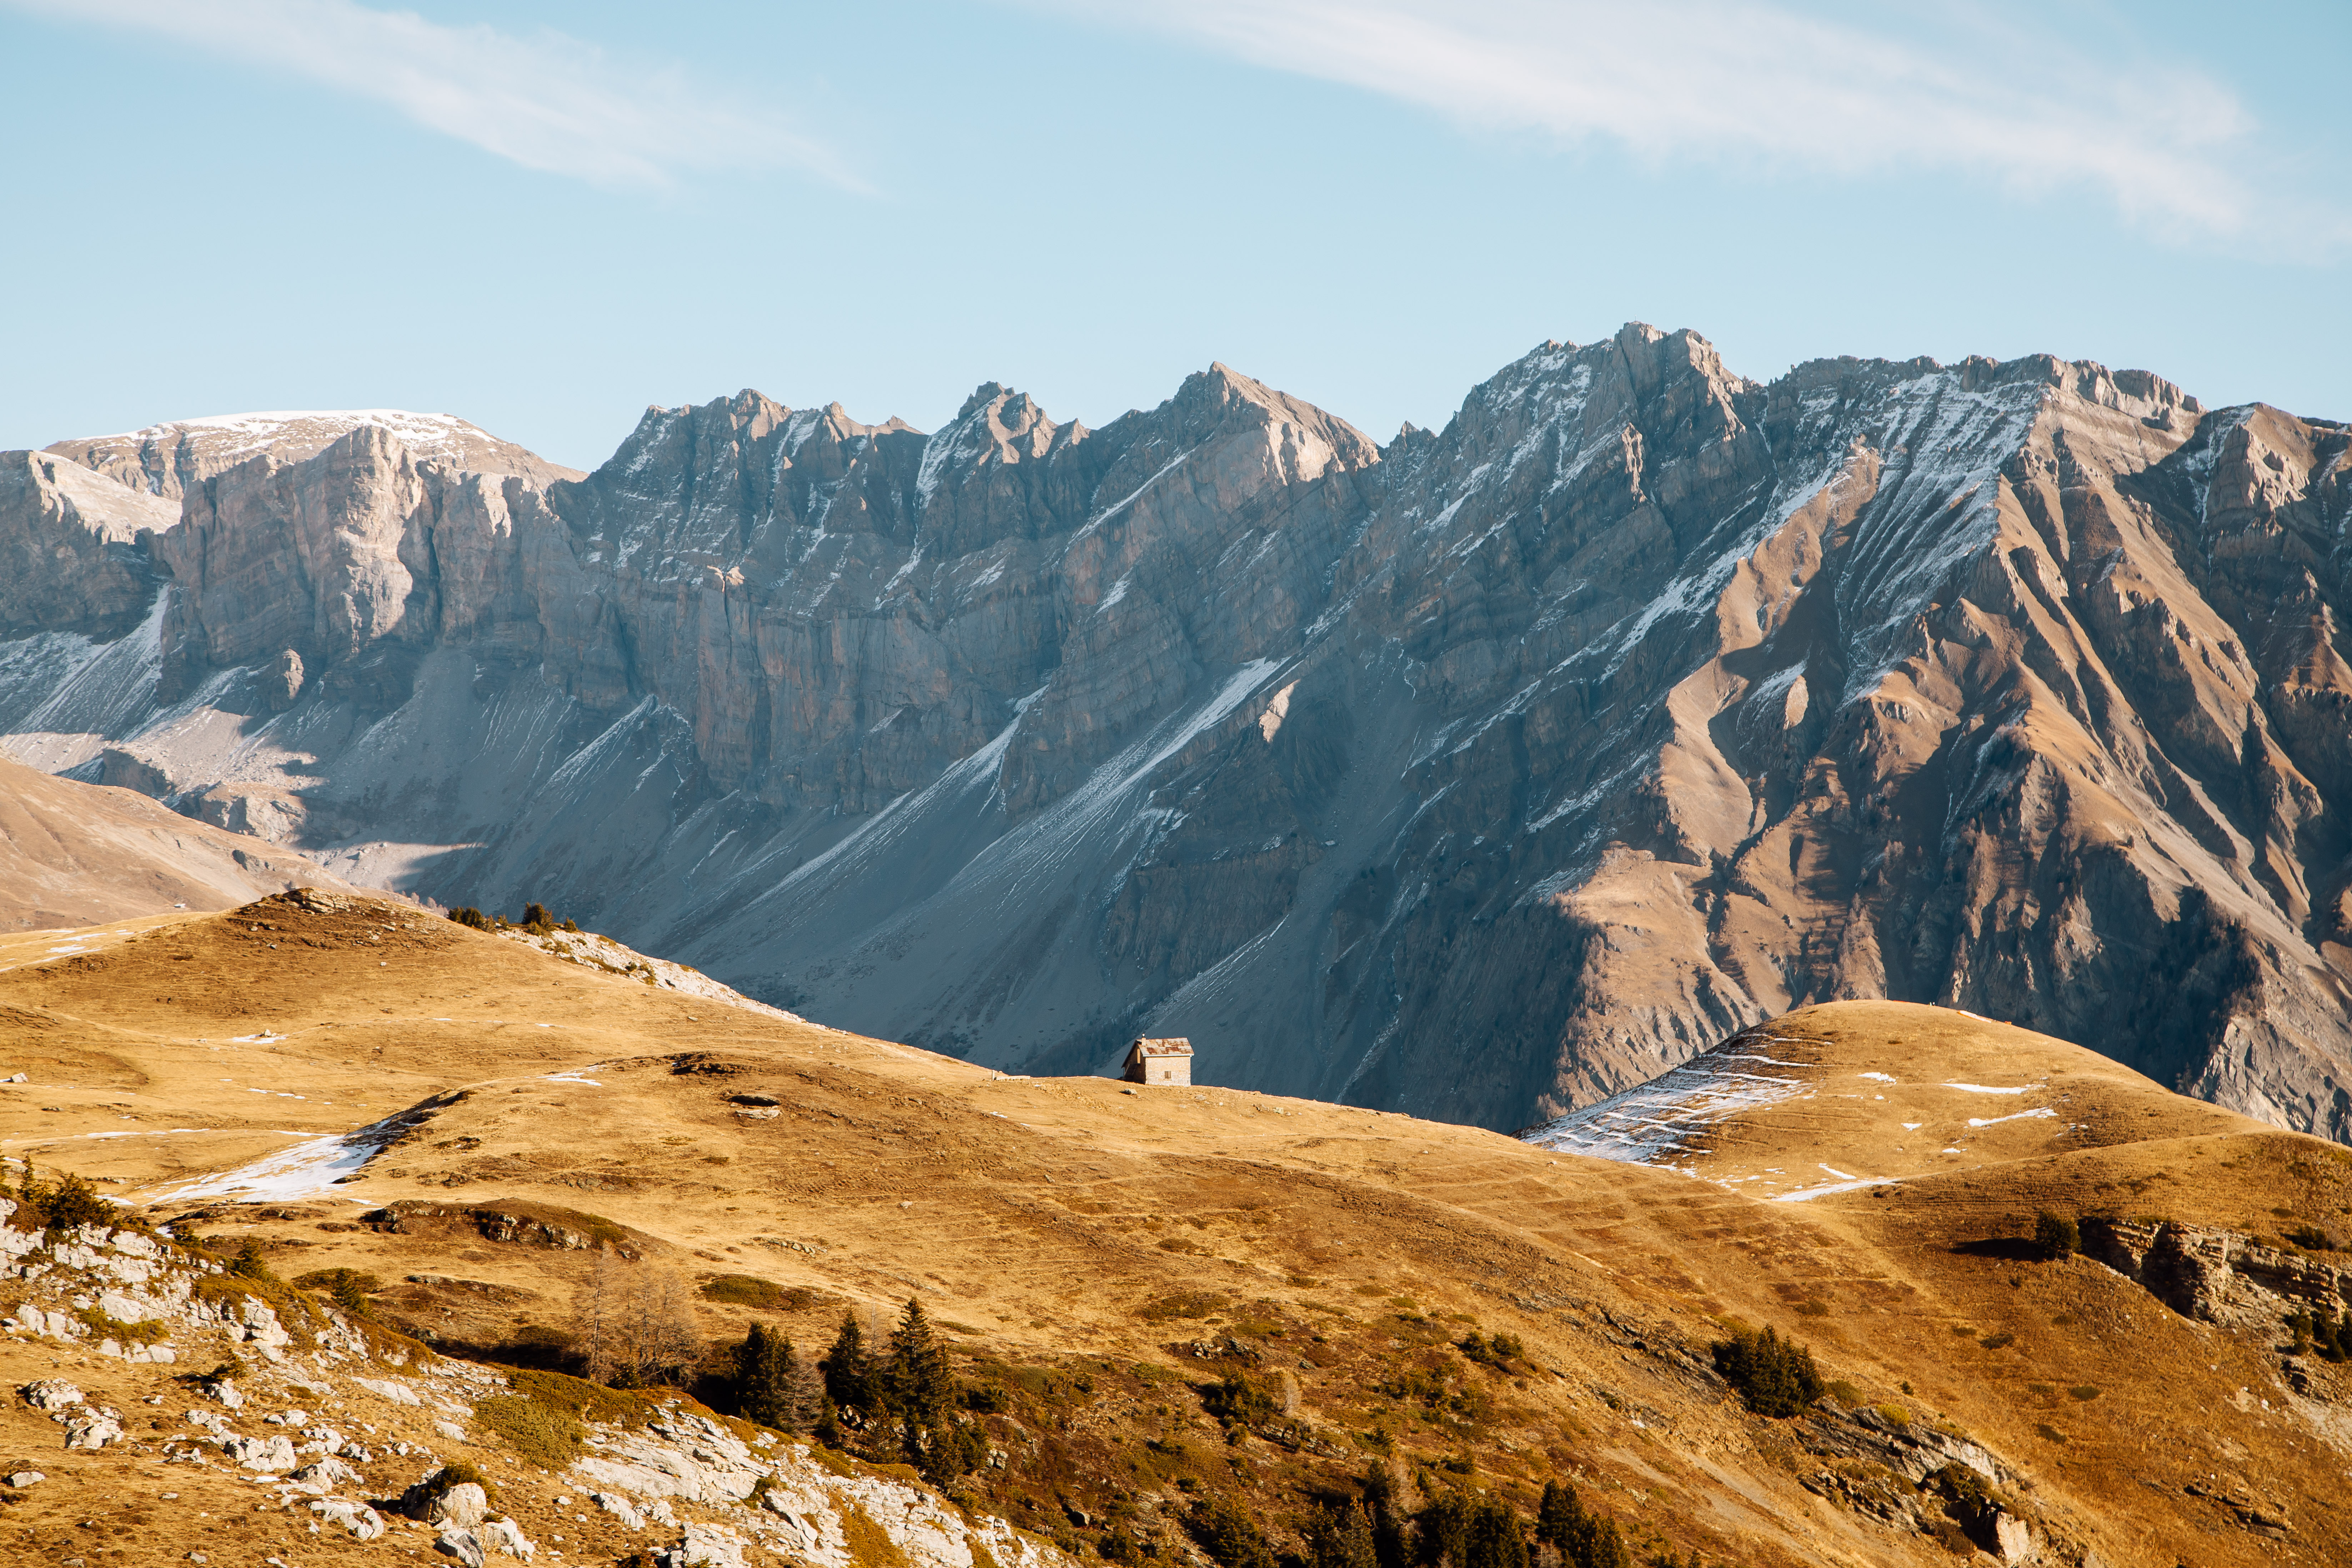
cloud, mountain, sky, natural landscape, slope, grass, terrain, grassland, landscape, glacial landform, formation, geological phenomenon, valley, road, bedrock, hill, massif, outcrop, mountain range, plateau, hill station, ar te, rock, batholith, geology, escarpment, badlands, summit, ridge, wadi, moraine, tarn, tundra, pasture, winter, cirque, mountain pass, plant, alps